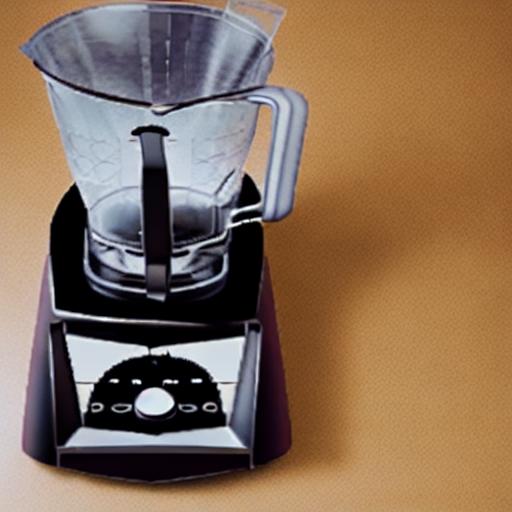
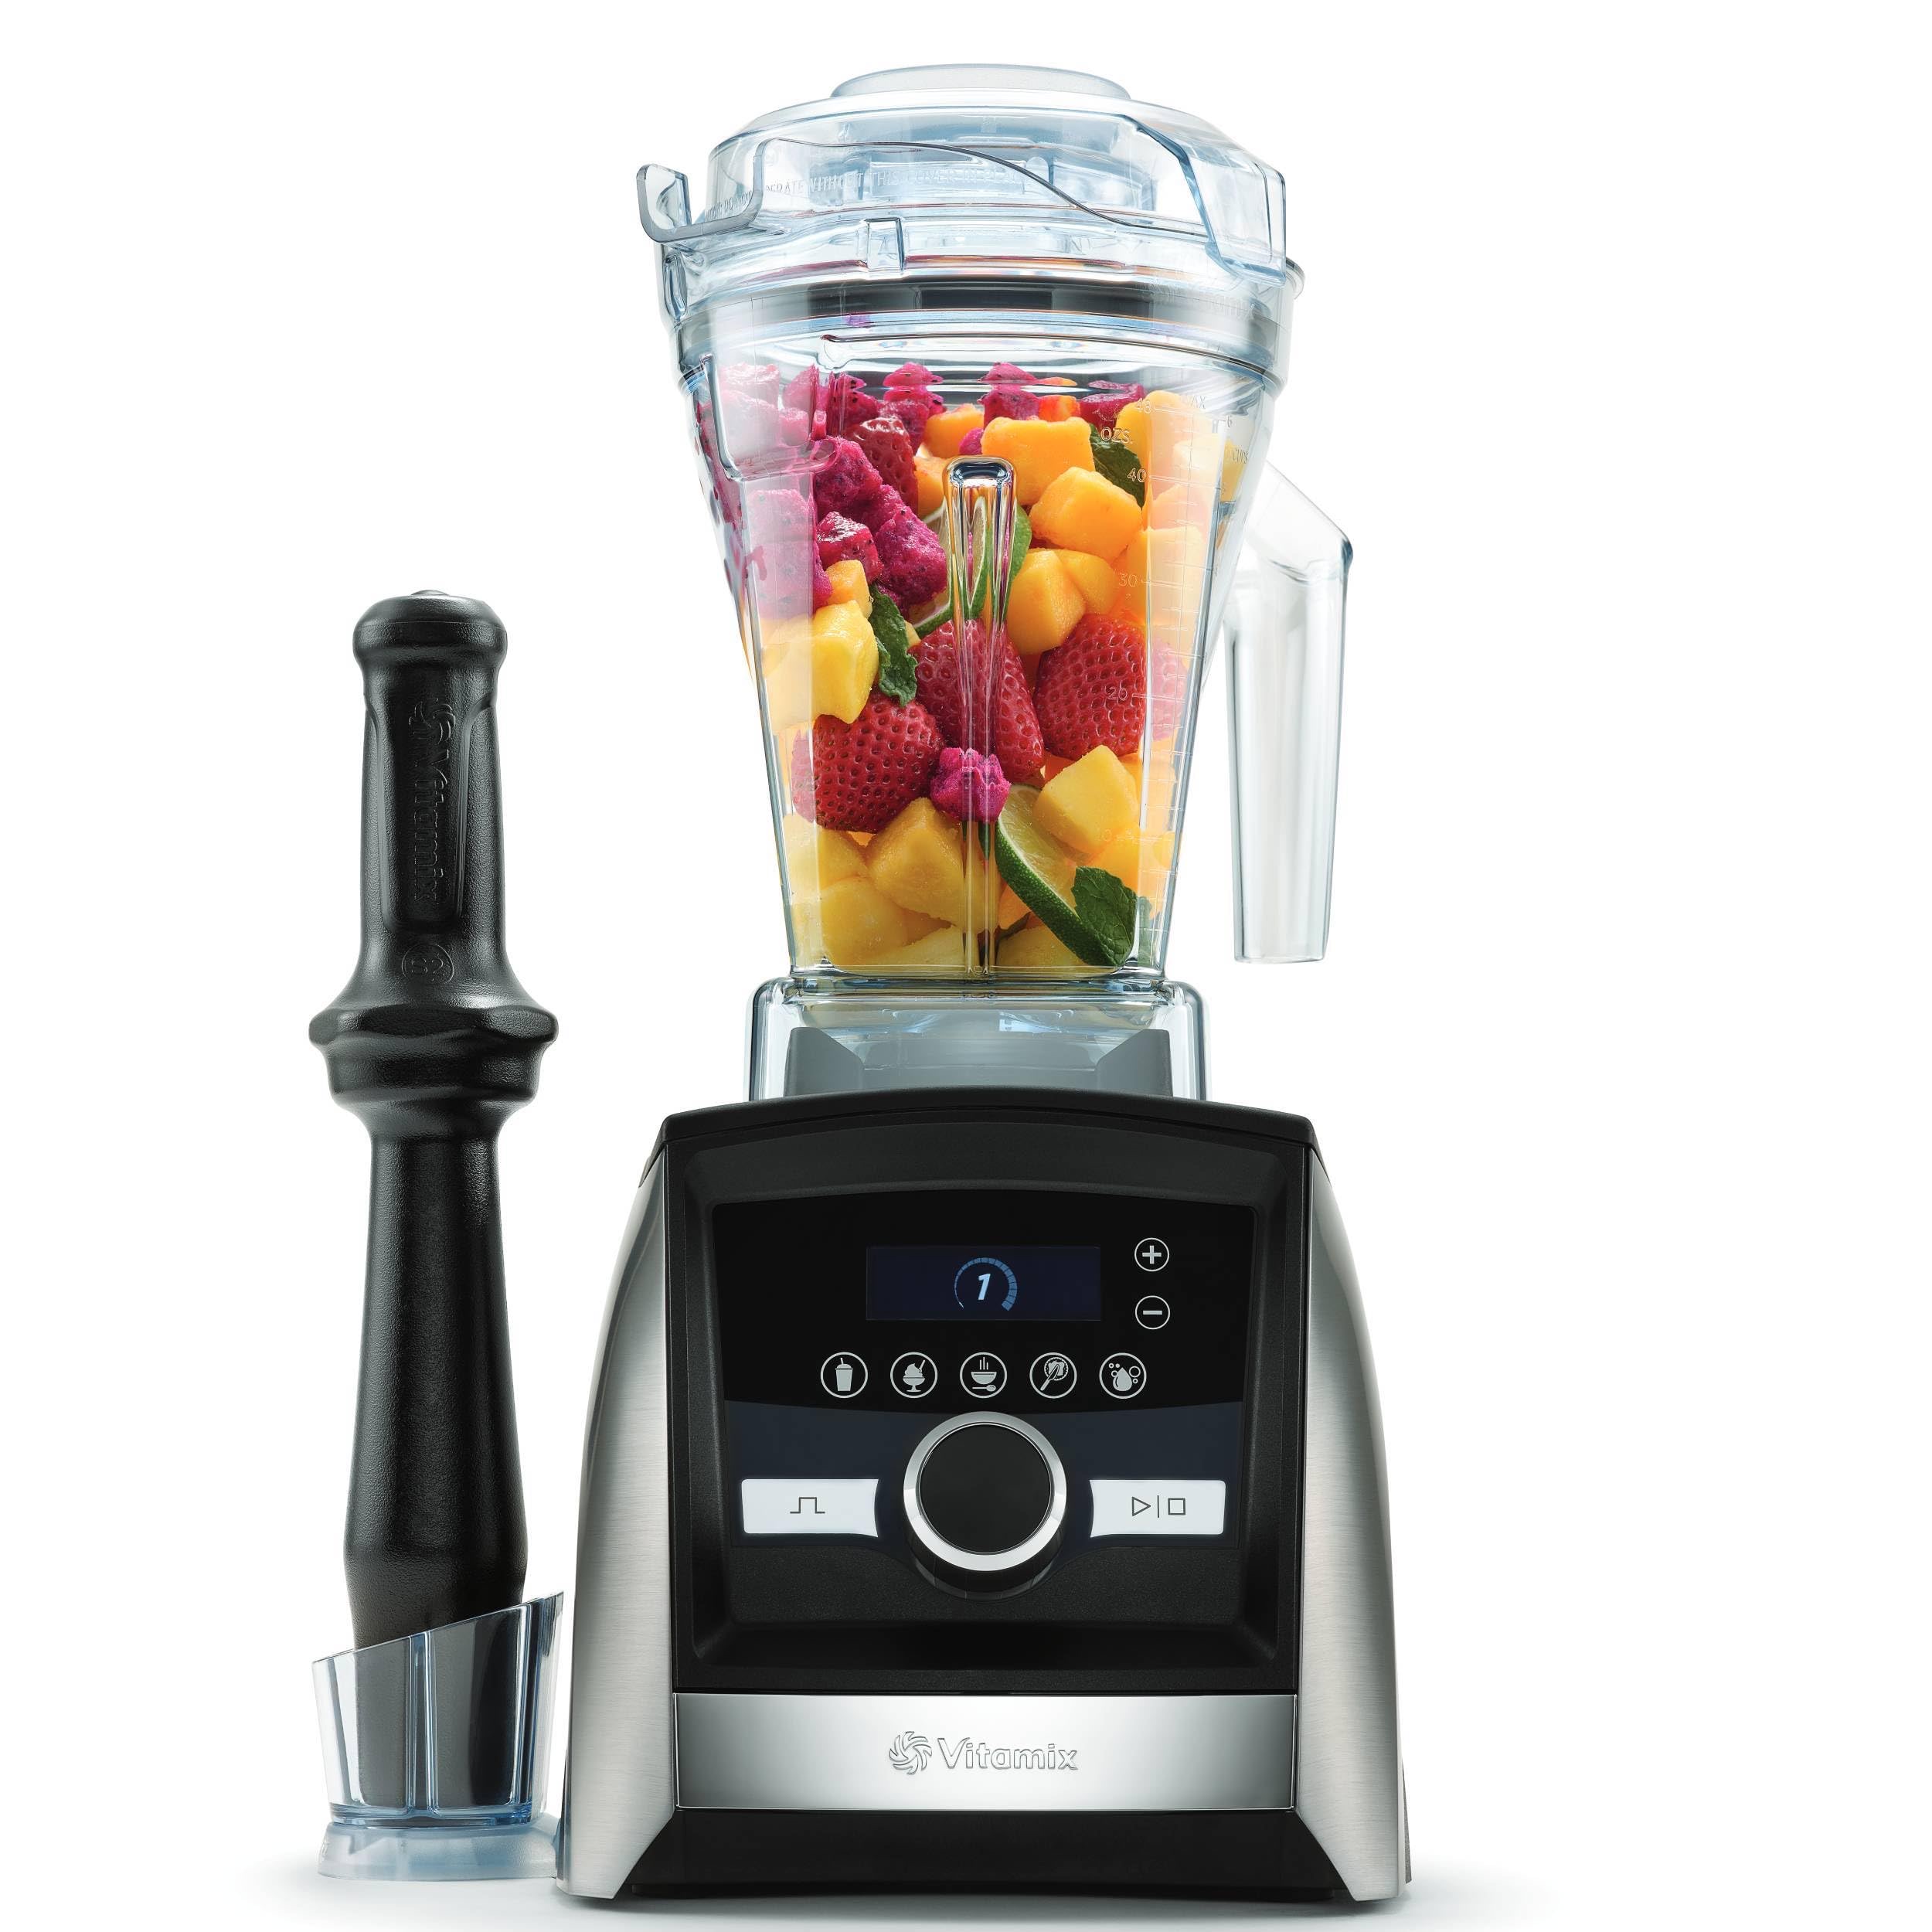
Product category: items_blender
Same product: no